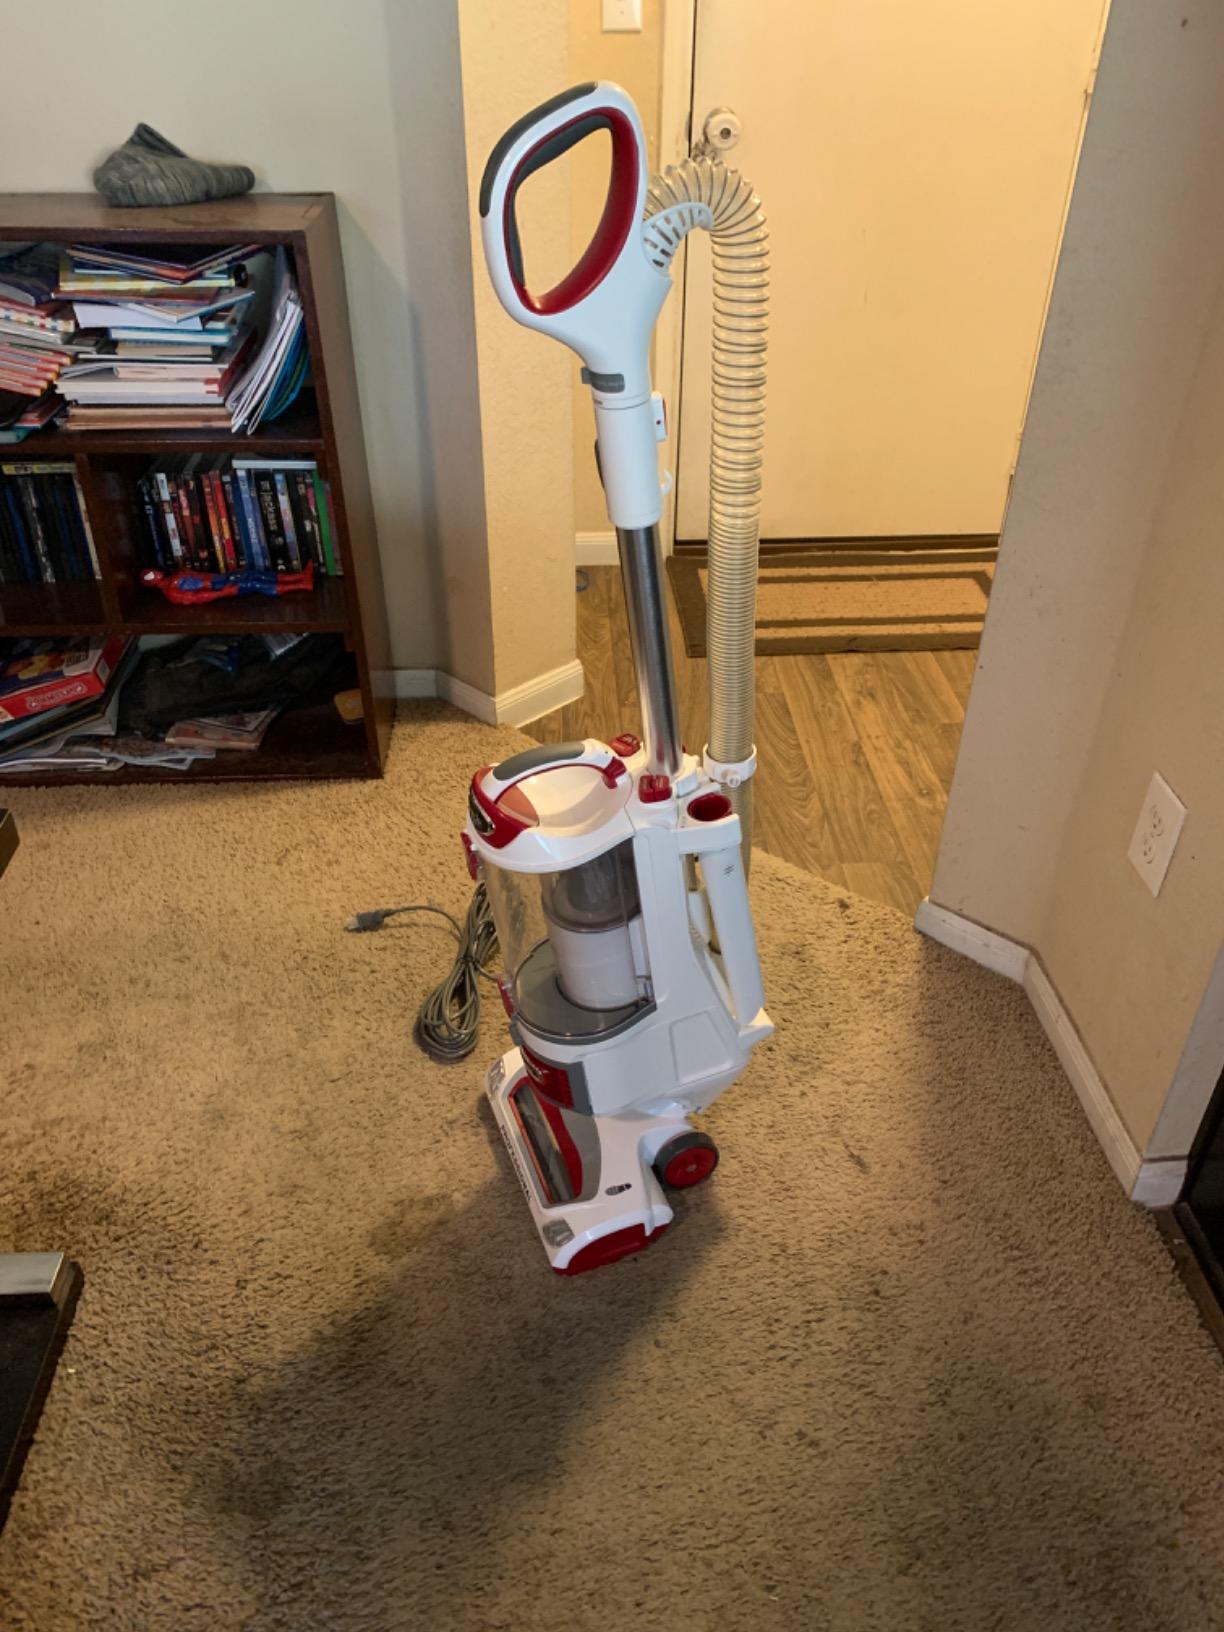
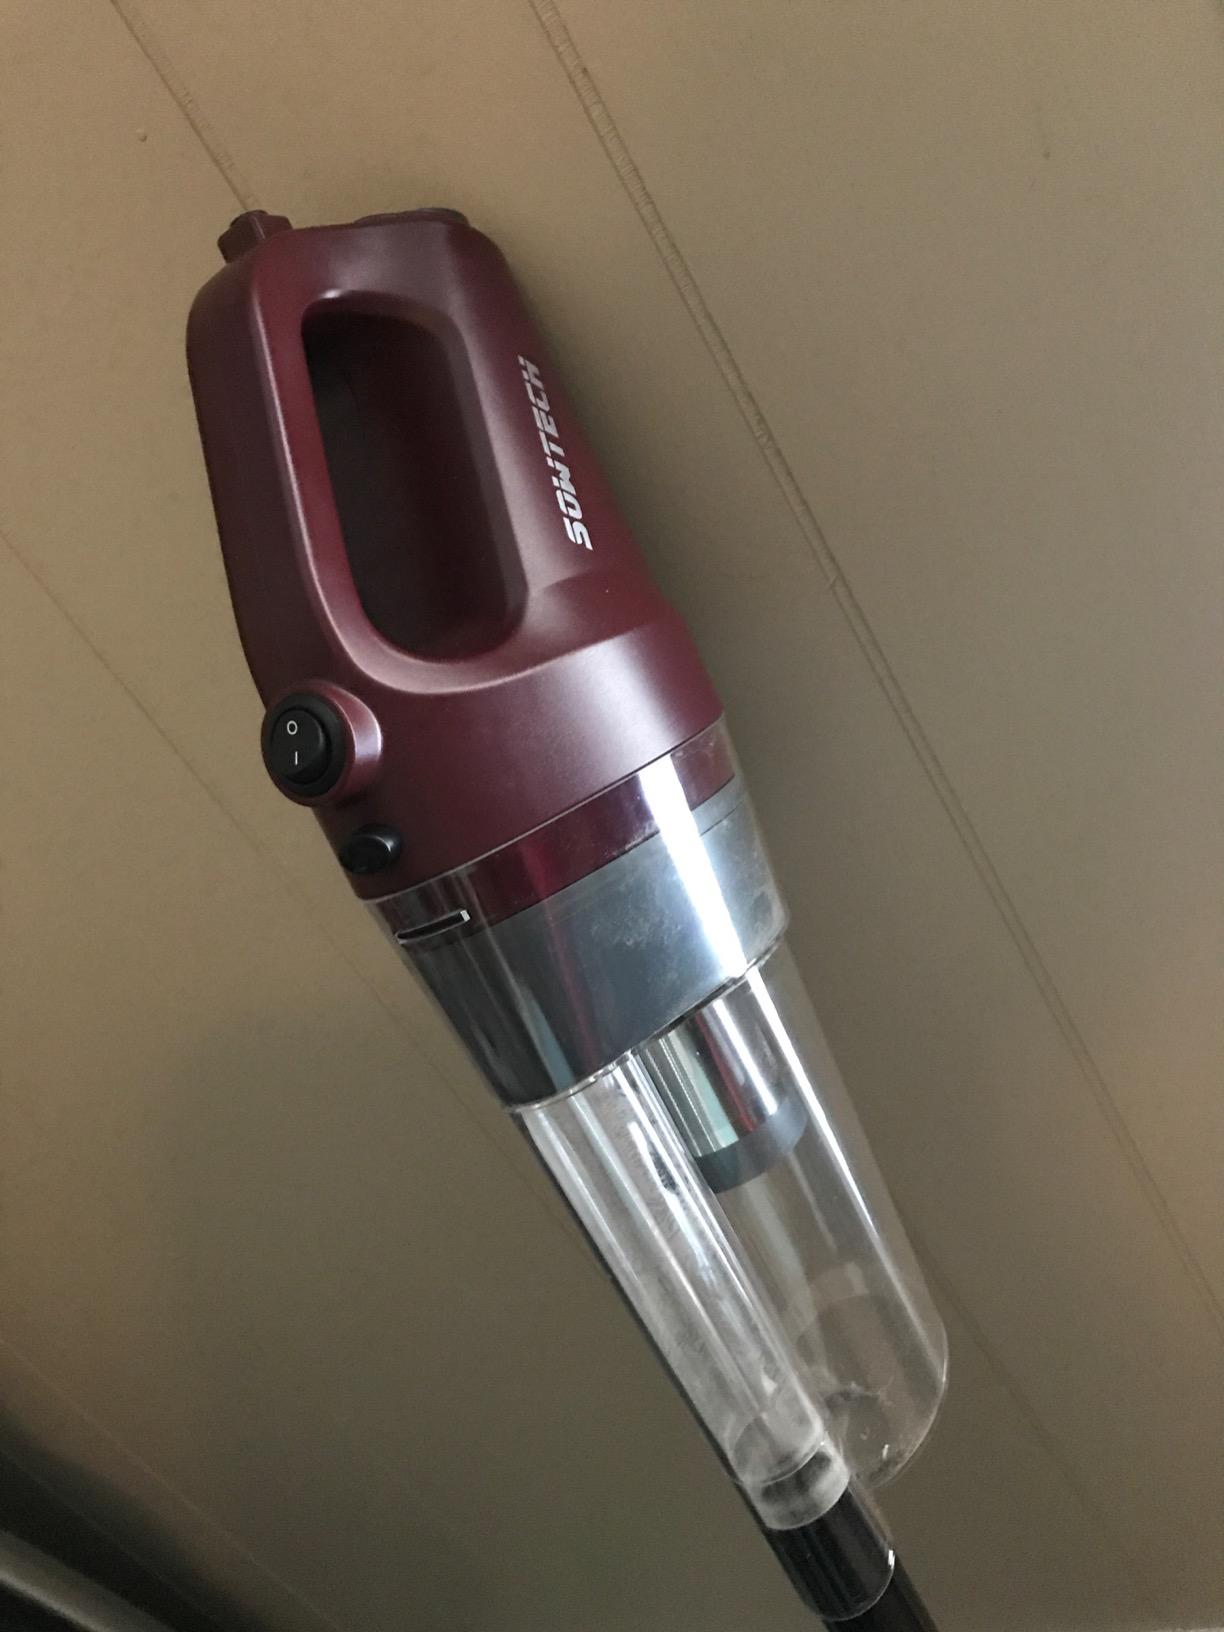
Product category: items_vacuum
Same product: no